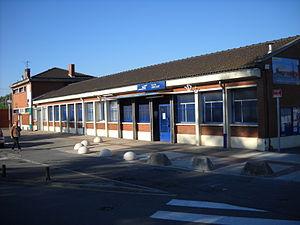
La gare ferroviaire de Libercourt, Pas-de-Calais, fr:France.
La gare de Libercourt est une gare ferroviaire française de la ligne de Paris-Nord à Lille, située sur le territoire de la commune de Libercourt, dans le département du Pas-de-Calais, en région Hauts-de-France.
Libercourt est une commune française située dans le département du Pas-de-Calais en région Hauts-de-France.